Monster Manual IV

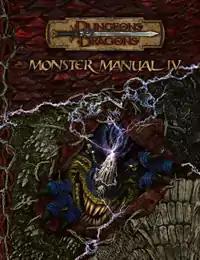
"Monster Manual IV" cover

Monster Manual IV is an optional supplemental source book for the "Dungeons & Dragons" (D&D) role-playing game.